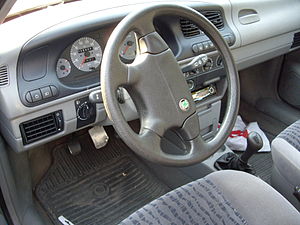
Škoda Felicia / Design
Škoda Felicia var en bilmodel bygget af Škoda Auto mellem den 17. oktober 1994 og august 2001 som efterfølger for Škoda Favorit.